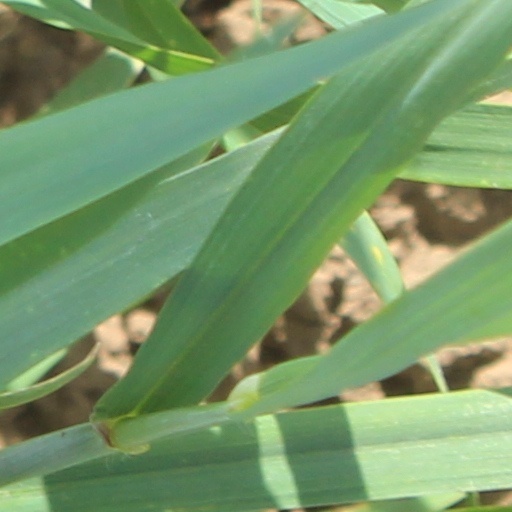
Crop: wheat